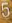
Number: 5